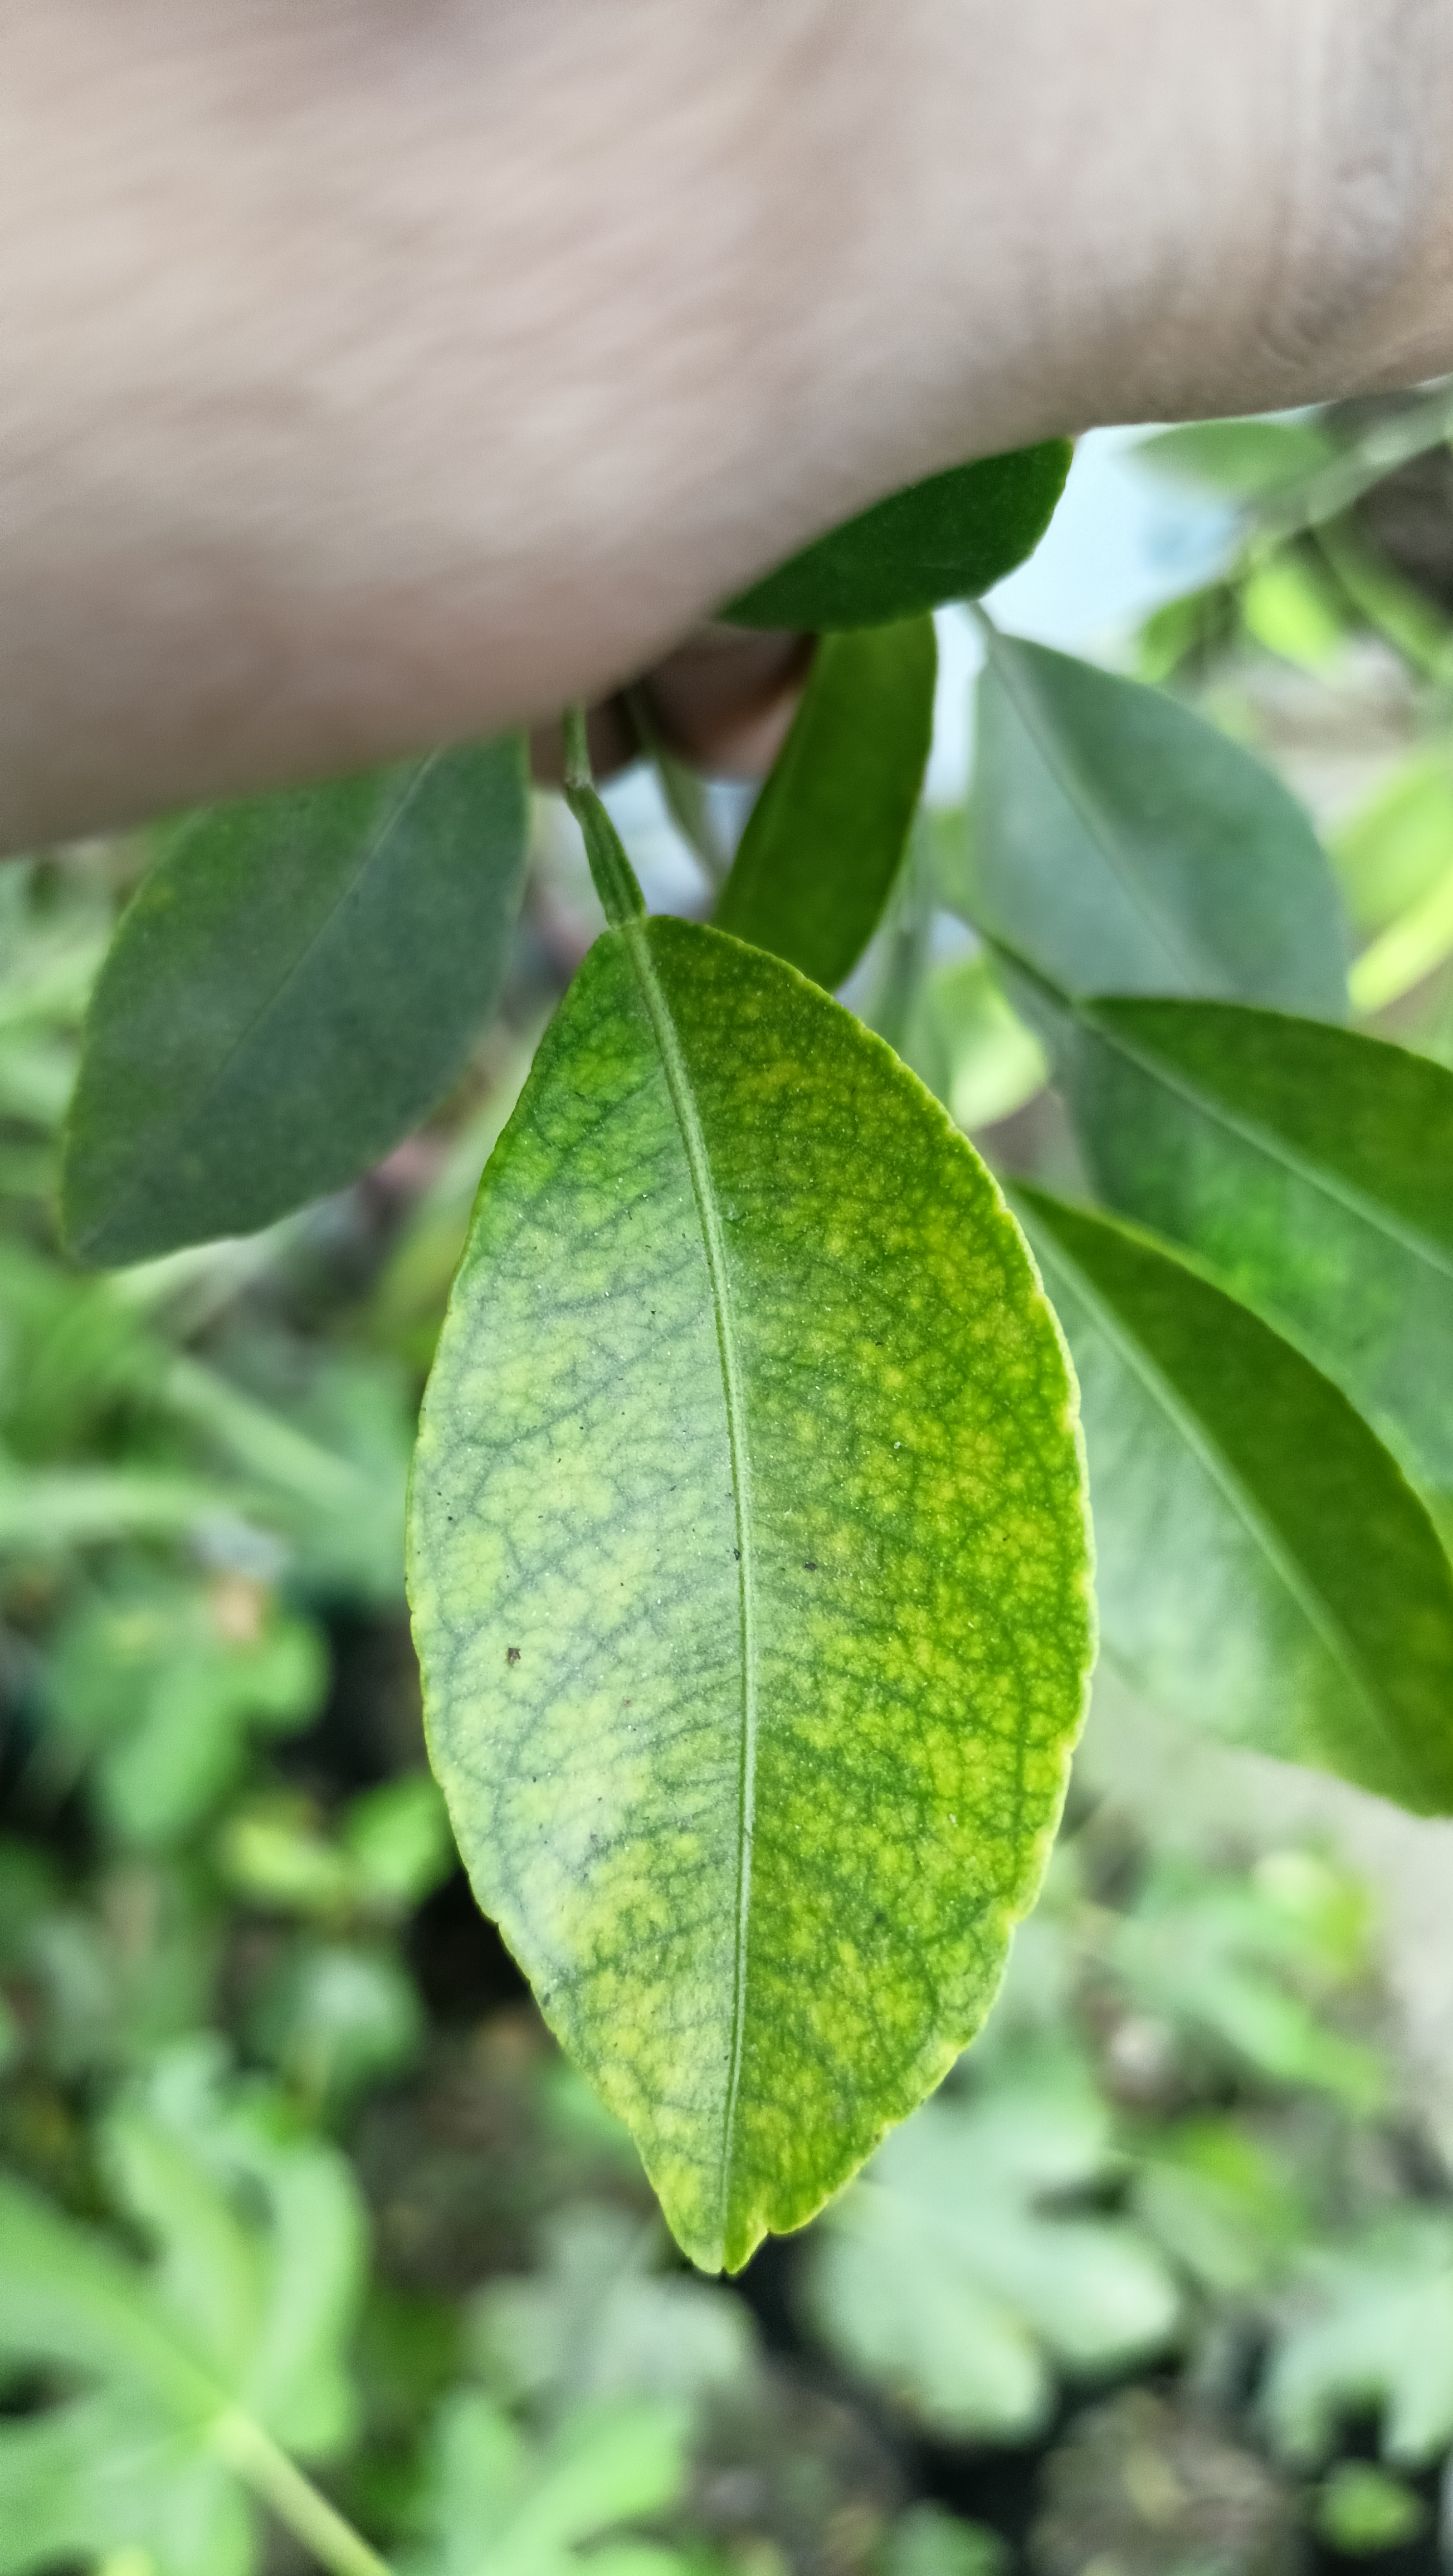
Mandarin leaf variety: China Mishti